Jenny Brandt

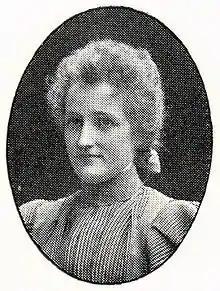

Jenny Augusta Elisabeth Brandt (13 December 1867, Stockholm- 17 April 1933), was a Swedish ballerina.